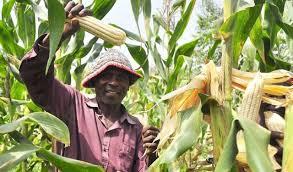
Mwanaume amesimama katikati ya shamba la mahindi amevalia kofia iliyotengenezwa kwa uzi.Anashika mhindi mmoja mkononi akionyesha jinzi ulivyoiva .